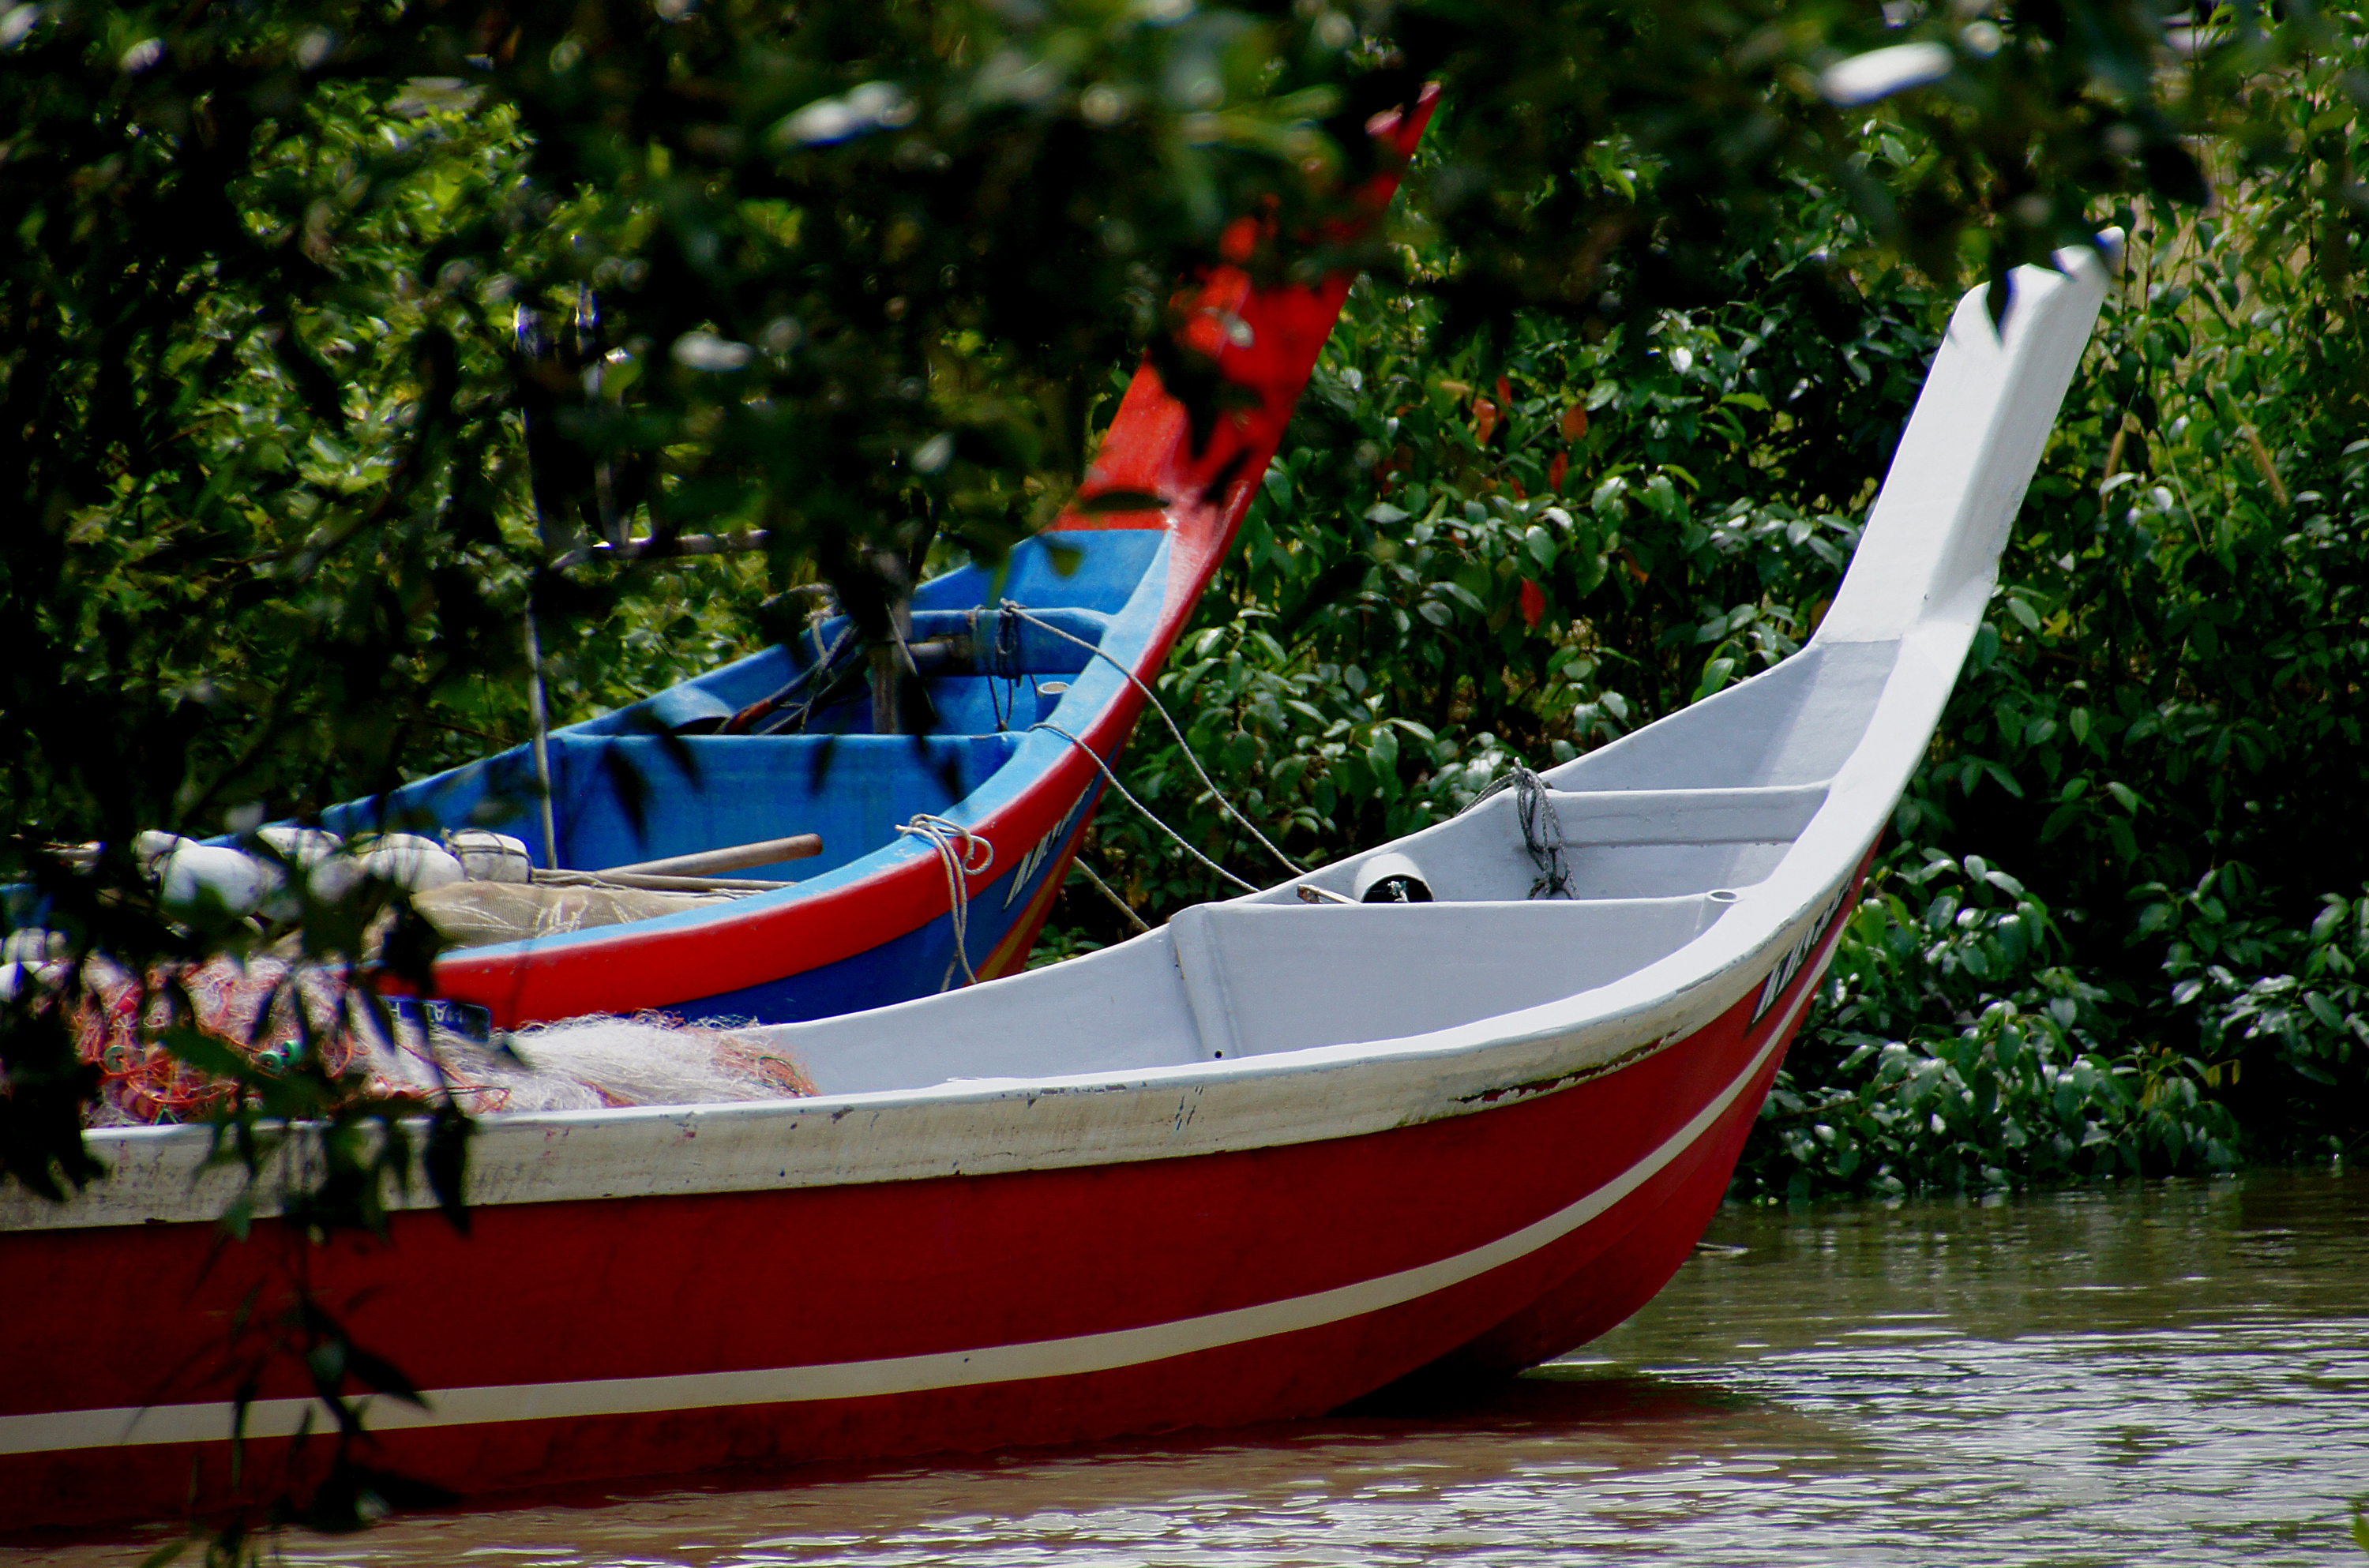
boat, canoe, vehicle, fishing, asia, sailboat, boating, boats, colours, malaysia, watercraft, long tail boat, watercraft rowing